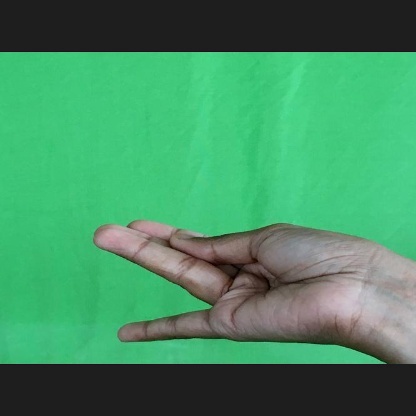
Mudra: Chaturam